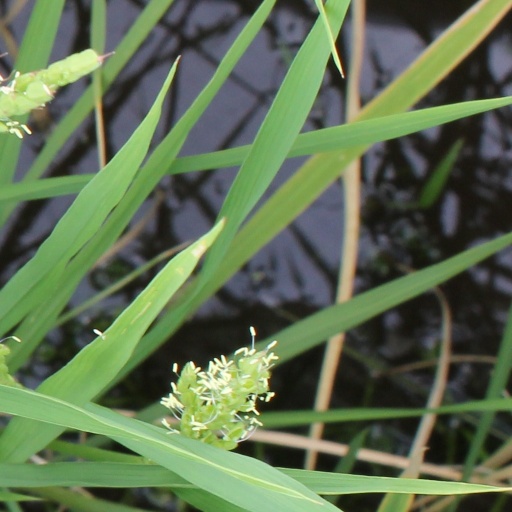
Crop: rice